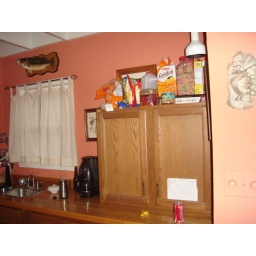
Cabinet from laundry room and all the stuff from the cabinet above the stove are sitting on the wet bar